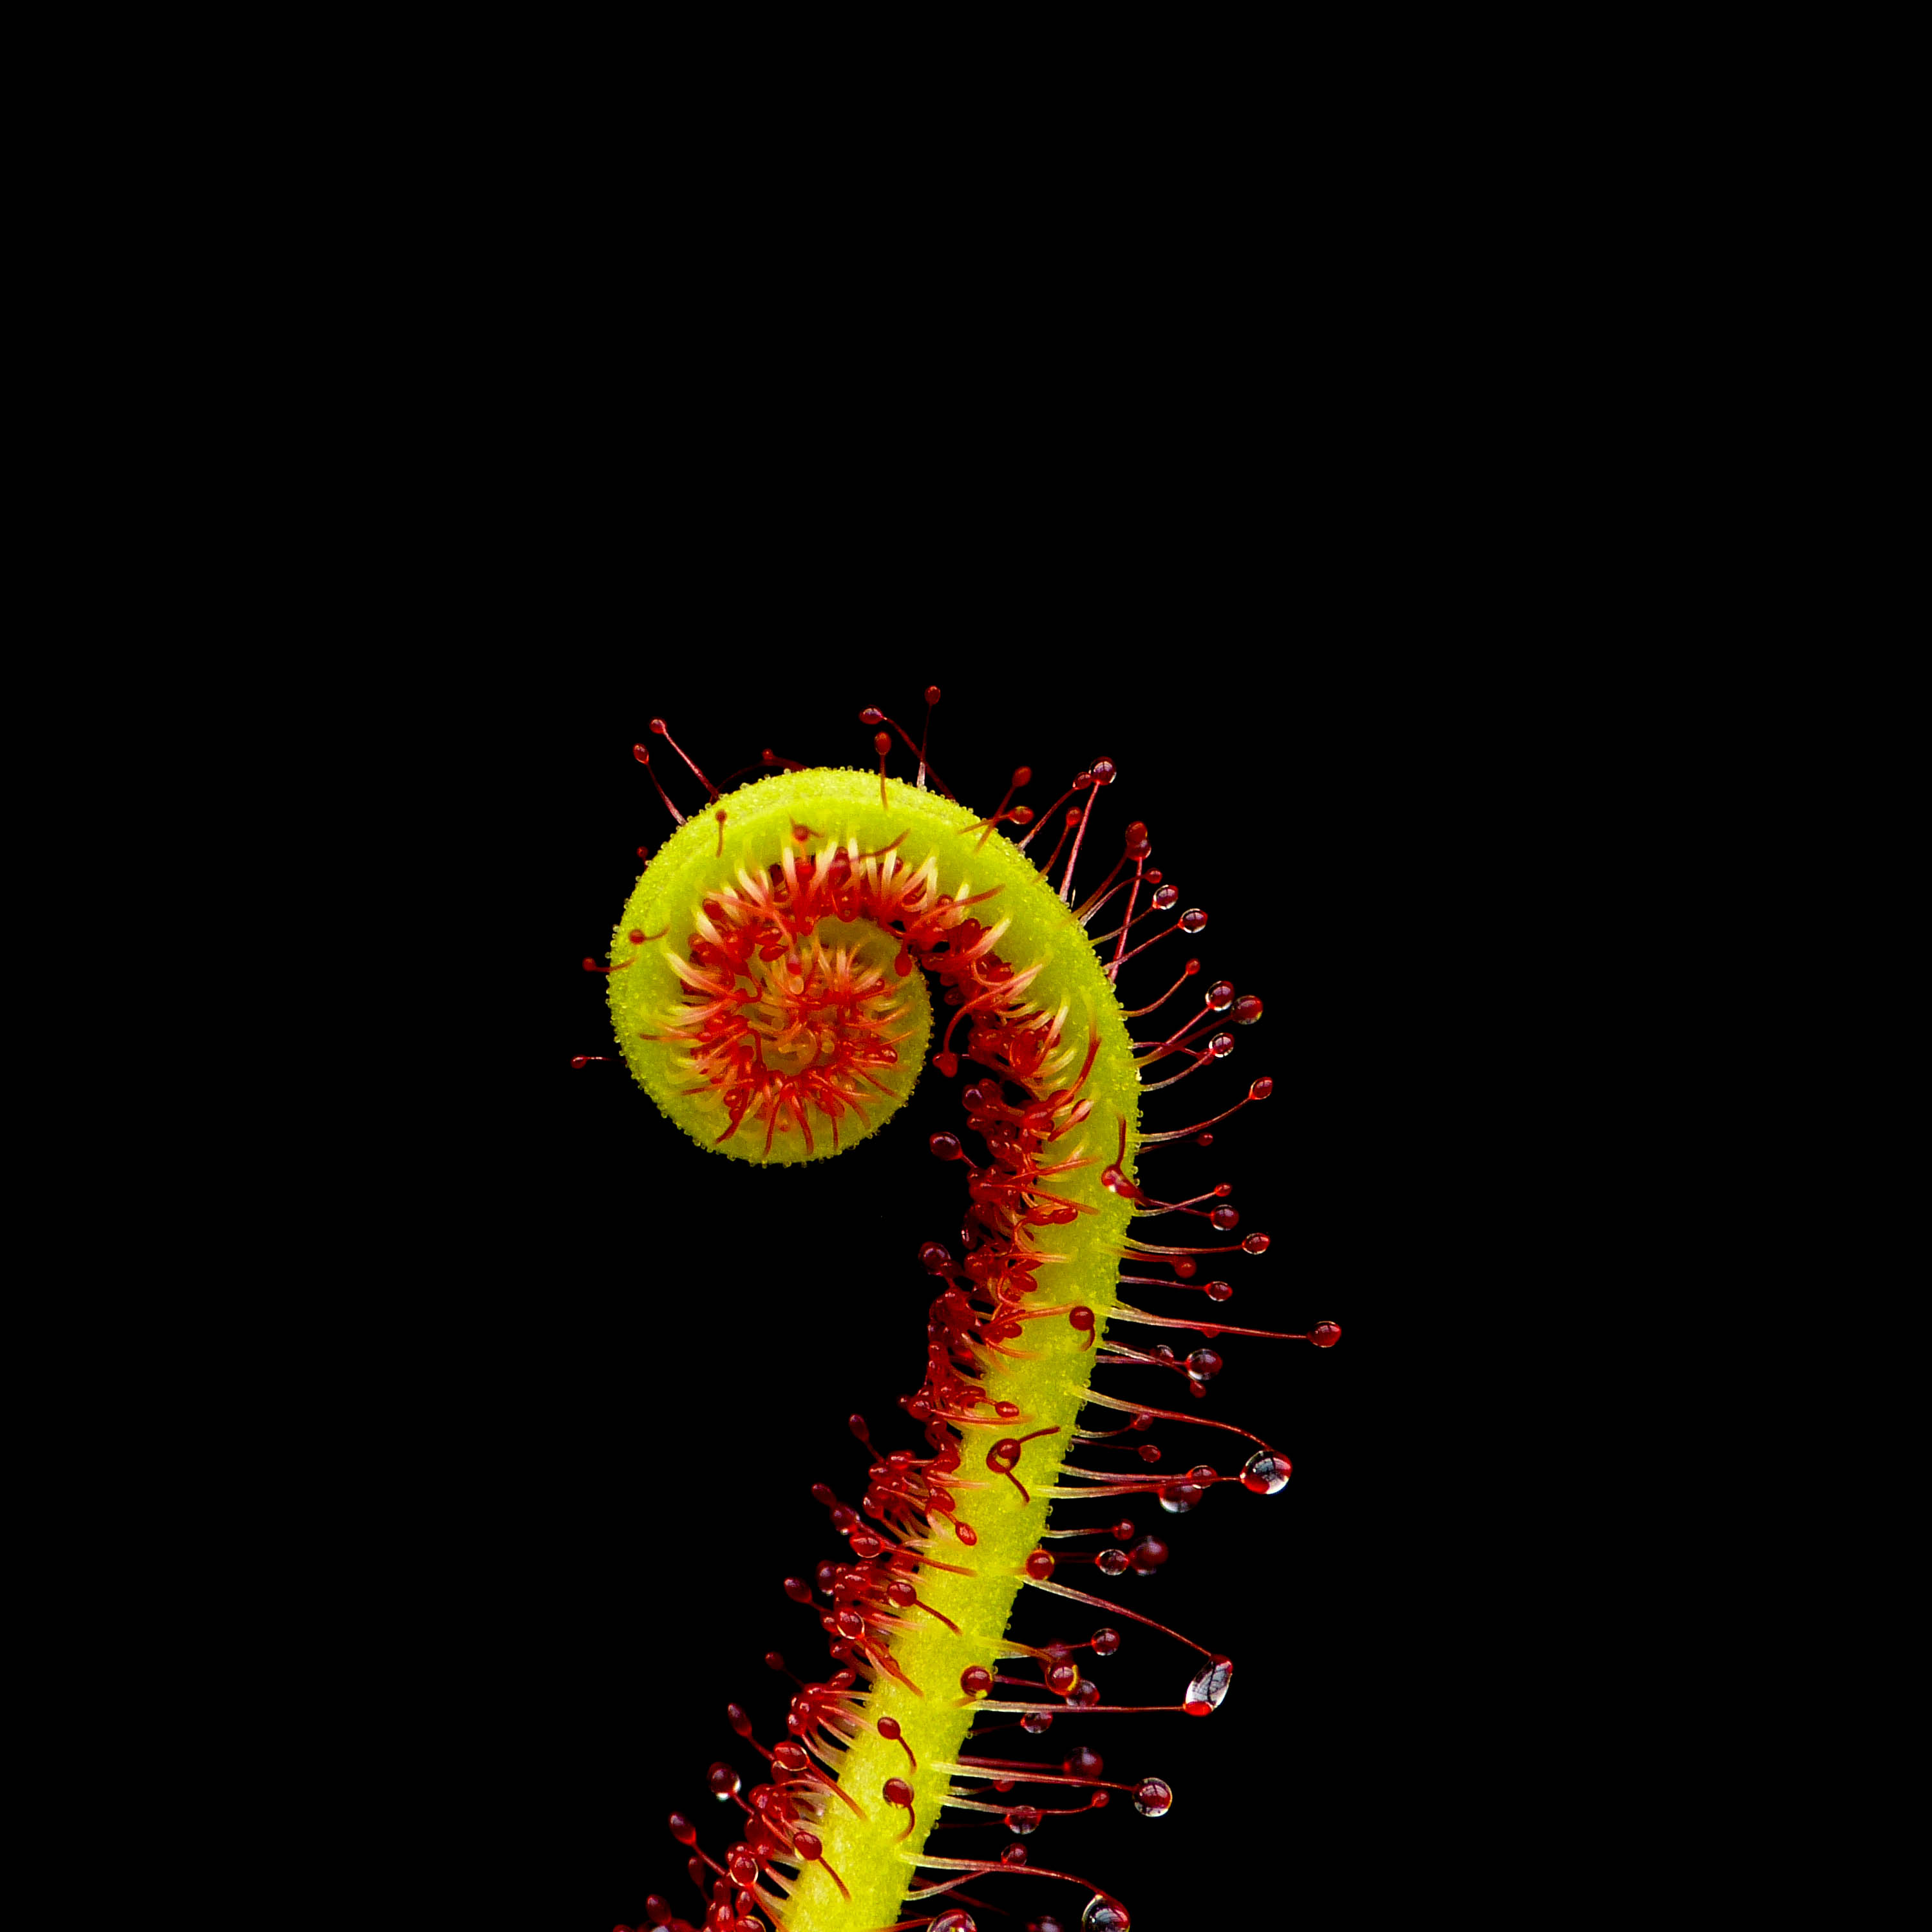
plant, flower, yellow, organ, blackintheback, sundew, carnivorous, carnivorousplant, drosera, fibonachi, macro photography, computer wallpaper